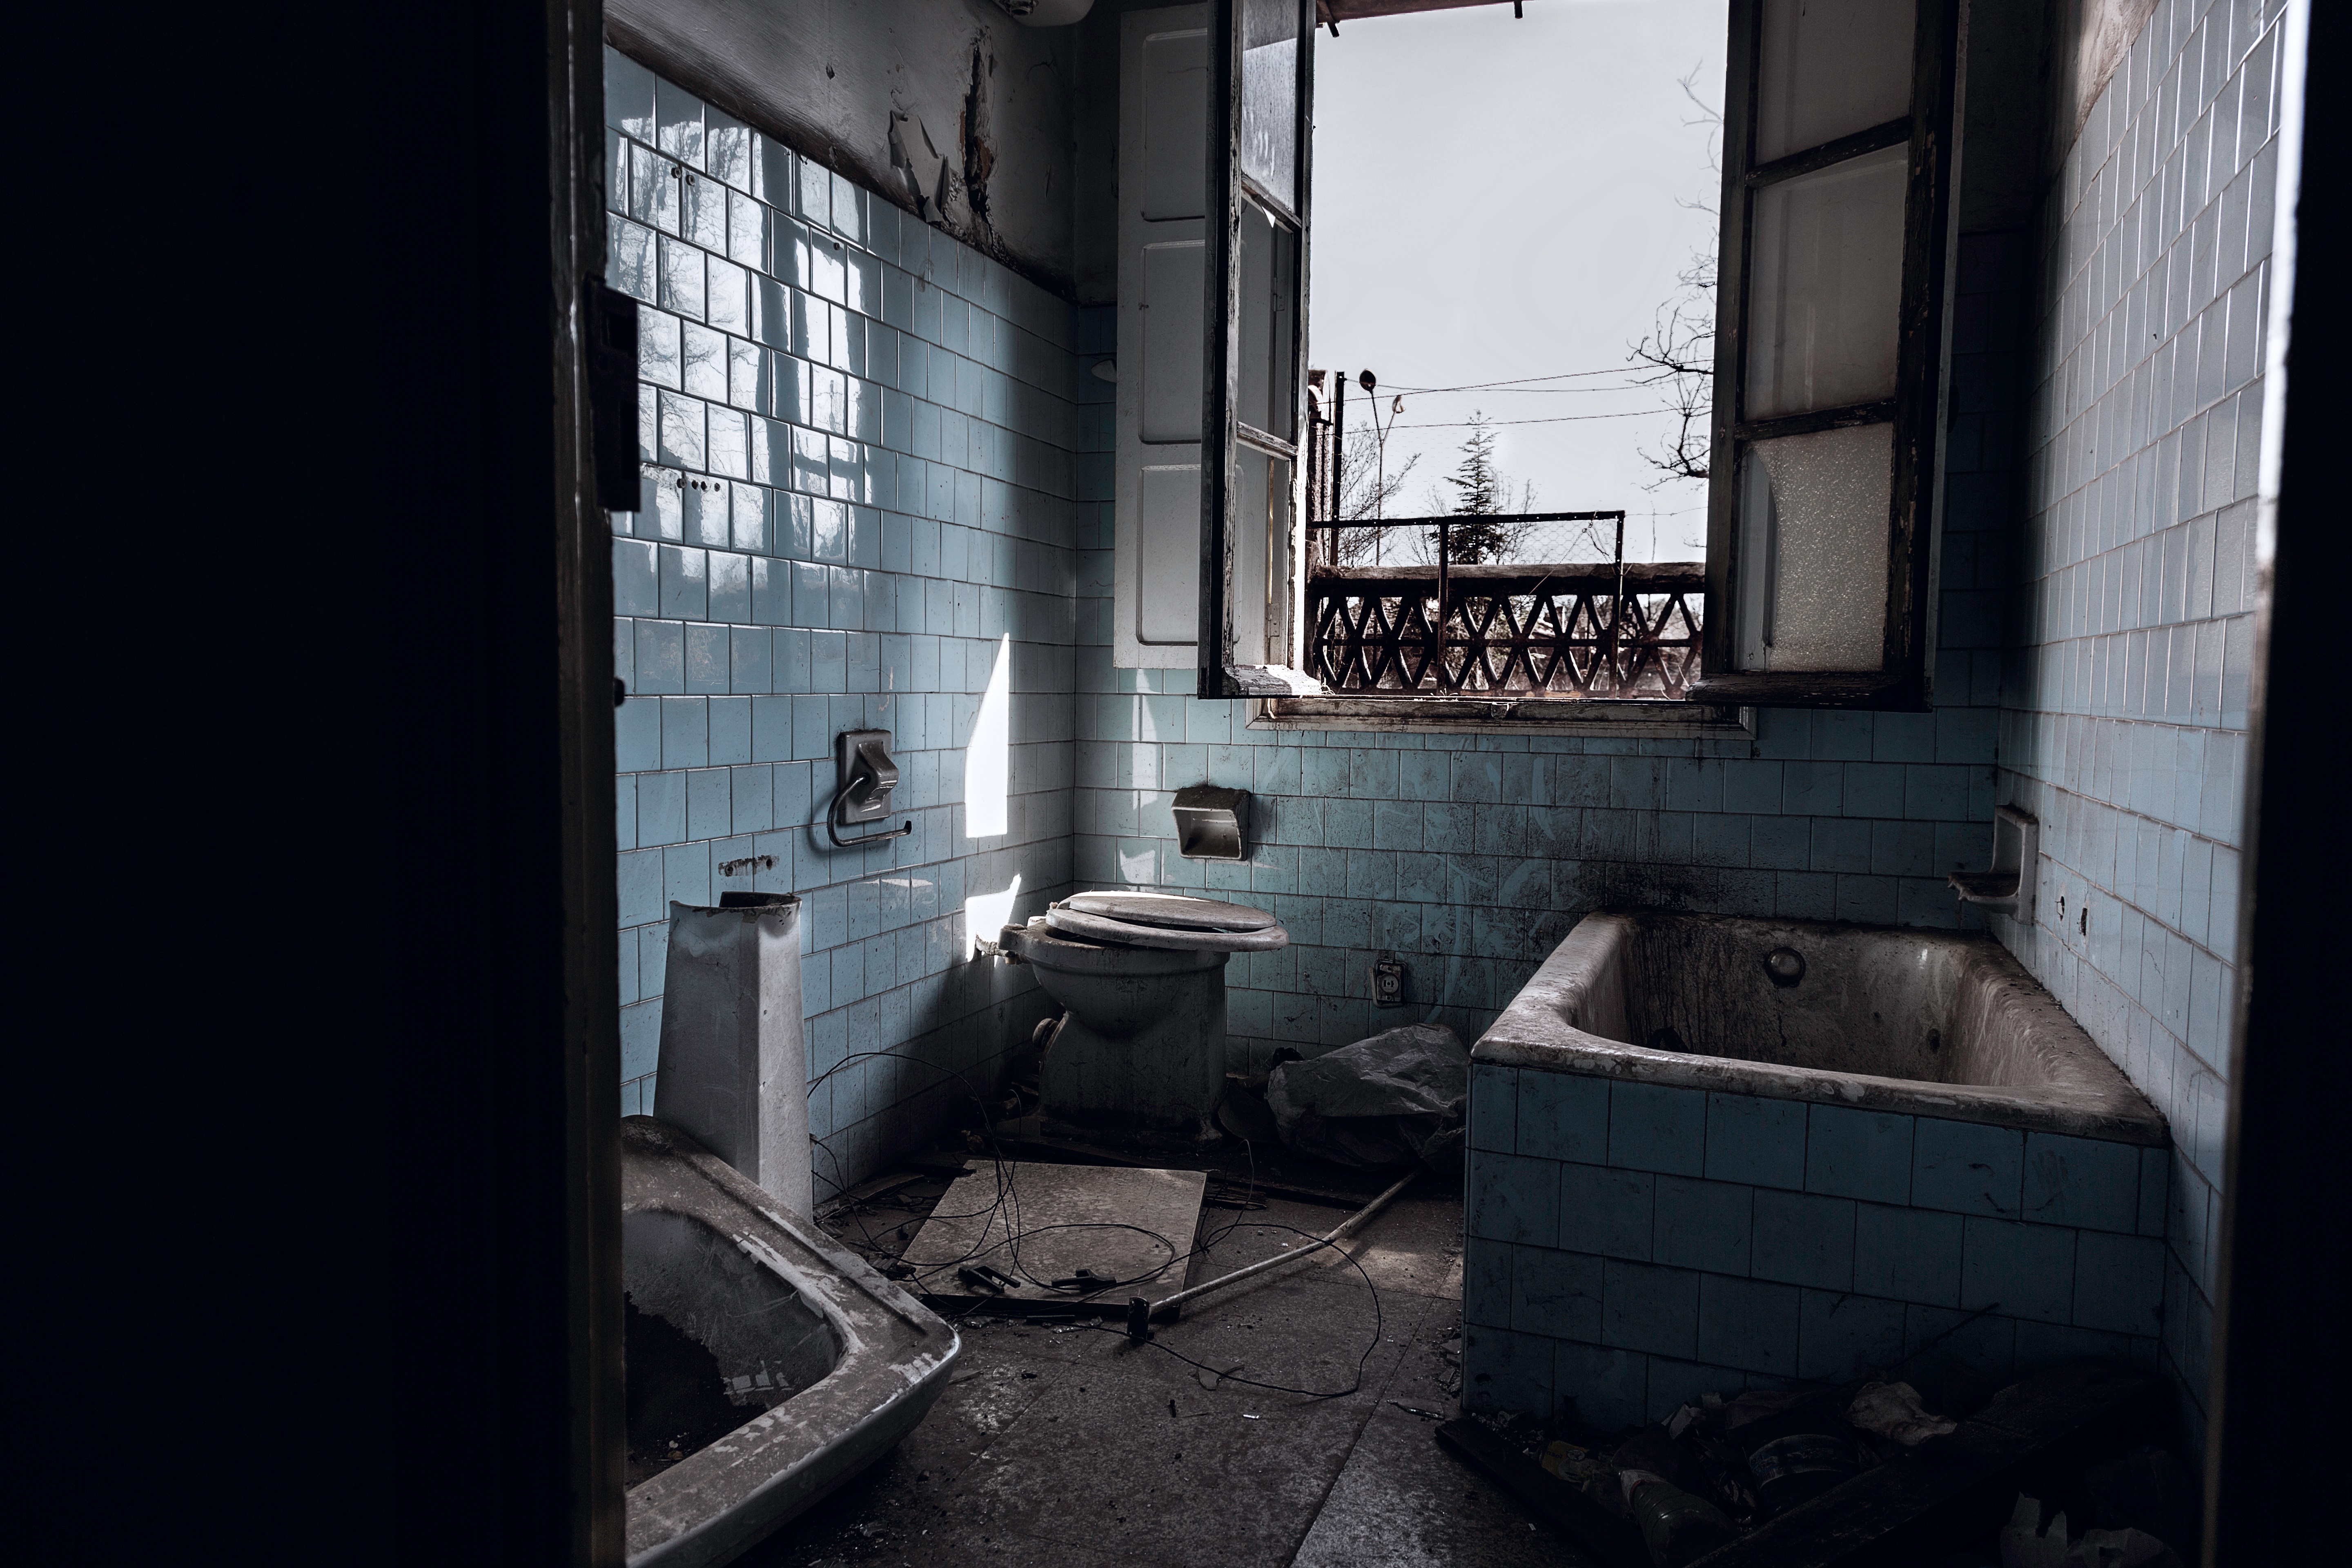
darkness, room, screenshot